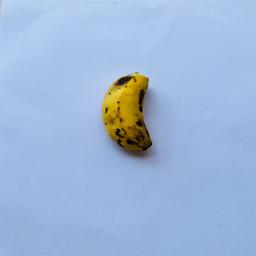
Banana variety: Sabri Kola